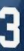
Number: 3